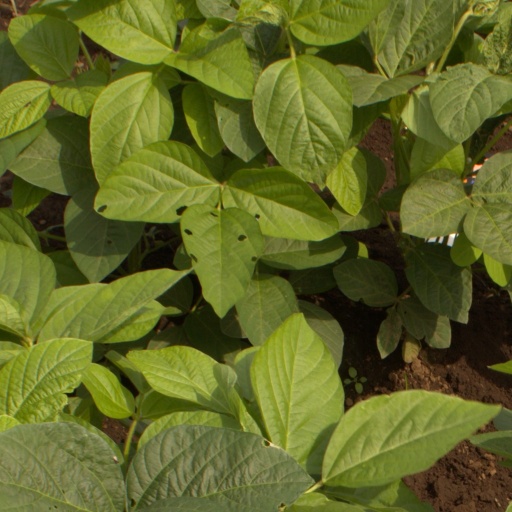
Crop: soybean